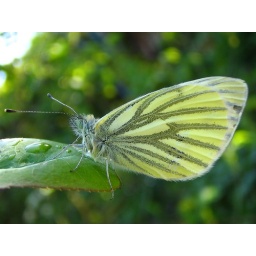
first properly identified green veined white of the year, and in my garden